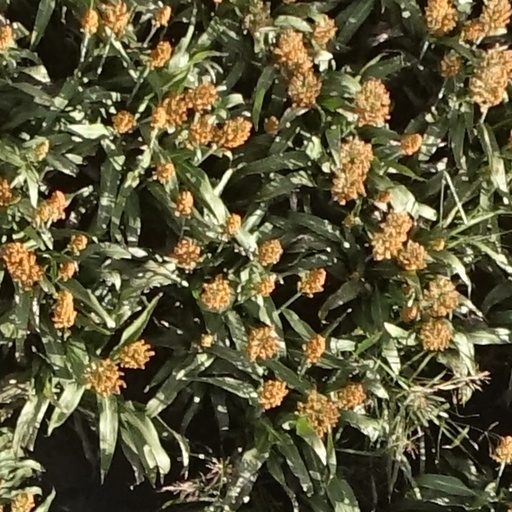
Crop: sorghum